Shuckburgh baronets

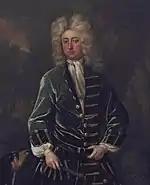
Sir Charles Shuckburgh, 2nd Baronet

The Shuckburgh family take their name from the Warwickshire village in which they settled in the 12th century. In the female line ancestors include William I and Adam de Napton from Lucia (Lucy) de Beauchamp (the daughter of Guy de Beauchamp 10th earl of Warwick) who married Robert de Napton, Knt. who was the son of Sir Adam Napton. Lucia and Sir Robert had a son Adam Napton; he married Margaret Helier